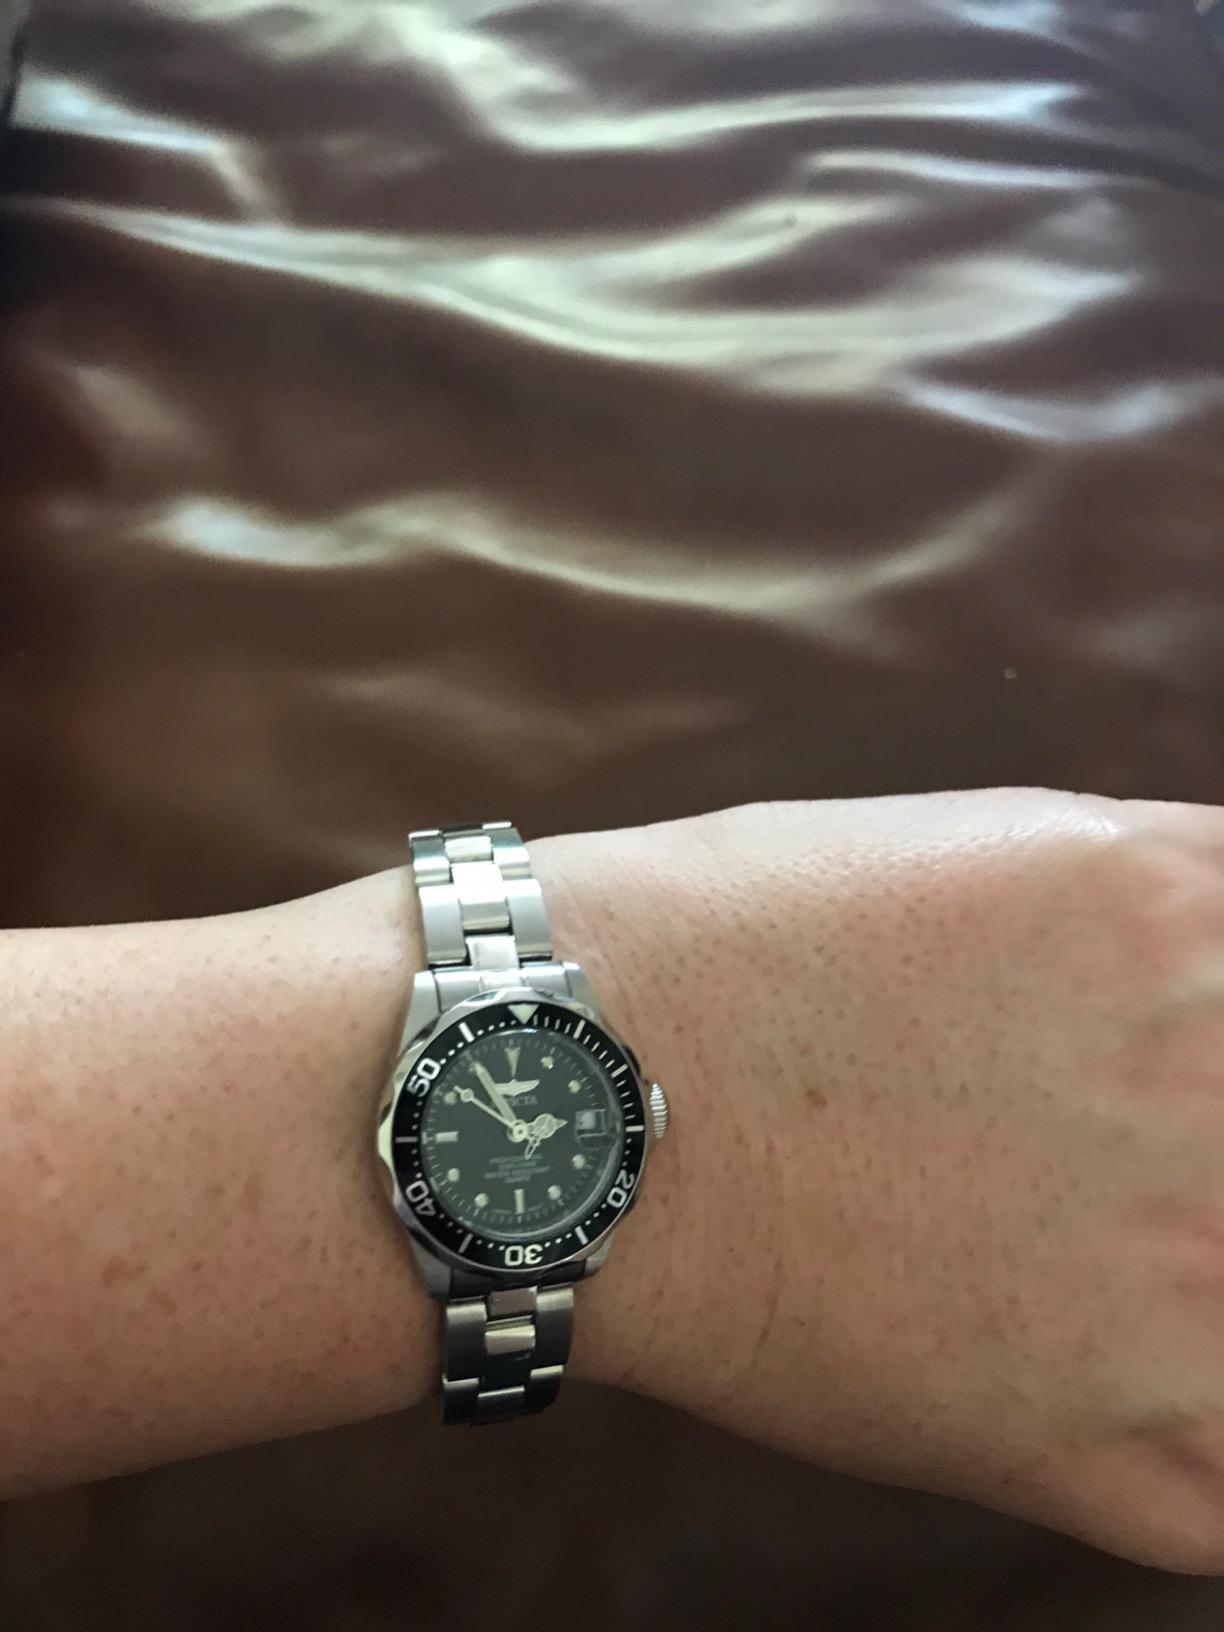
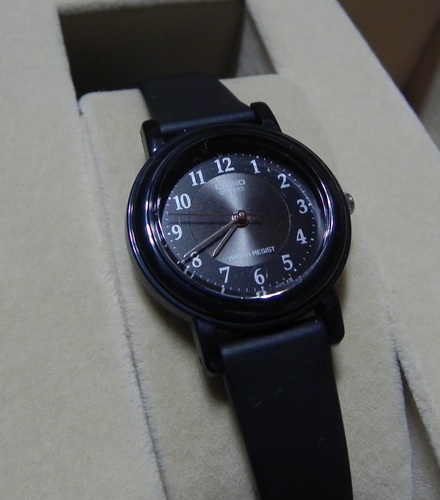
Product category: accessories_watch
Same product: no